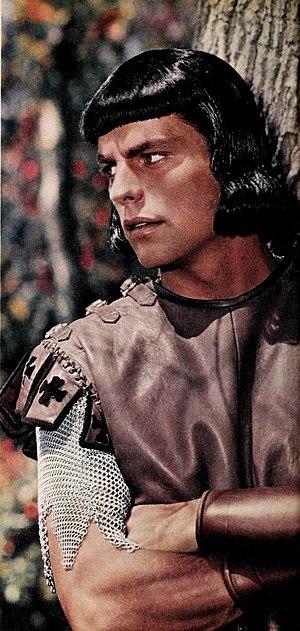
Prince Vaillant est un film américain, réalisé par Henry Hathaway, sorti en 1954.